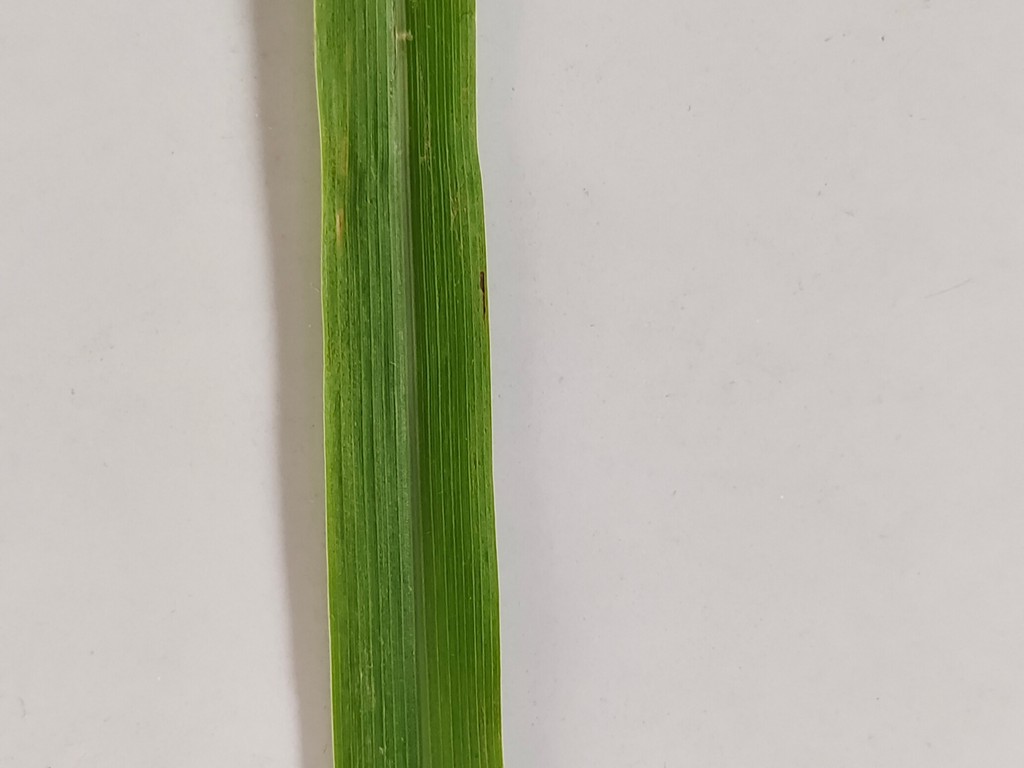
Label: Unhealthy